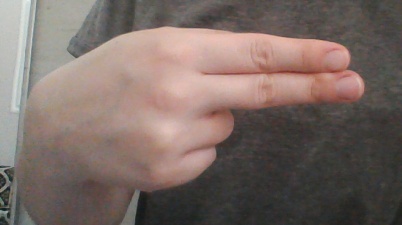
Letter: ain